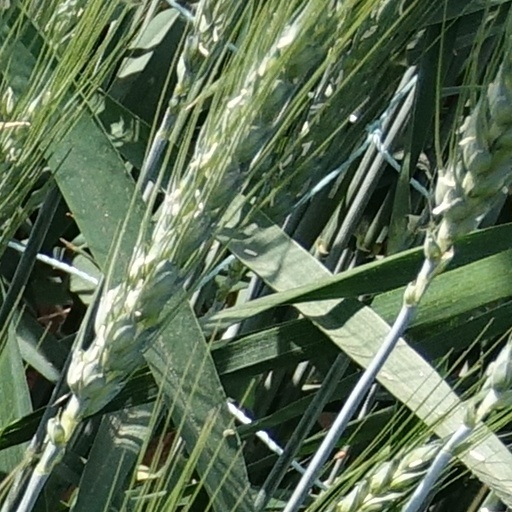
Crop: wheat